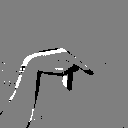
ASL letter: p